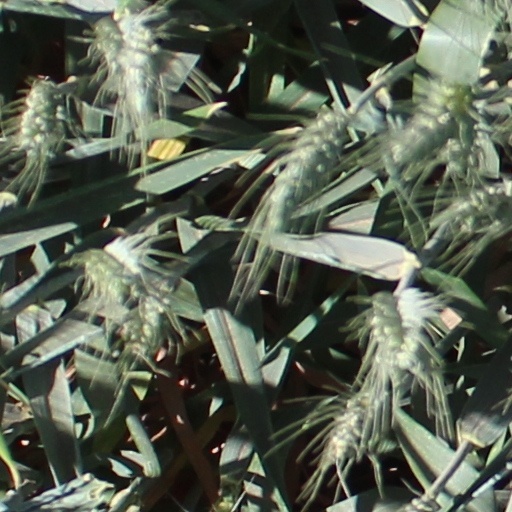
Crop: wheat